53rd (Bolton) Field Regiment, Royal Artillery

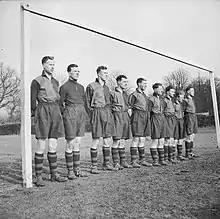
Members of the prewar Bolton Wanderers team who played for 53rd (Bolton) Field Rgt when it was stationed at Beccles in Suffolk.

With the expansion of the TA, most regiments formed duplicates. Part of the reorganisation was that field regiments changed from four six-gun batteries to an establishment of two batteries, each of three four-gun troops. For the Bolton Artillery this resulted in the following organisation from 25 May 1939: